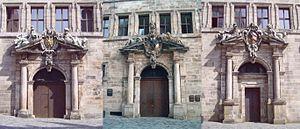
Les trois portails de la façade ouest de l’hôtel de ville de Nuremberg. État postérieur à la reconstruction de 1956-1978.
L'hôtel de ville de Nuremberg est l'hôtel de ville, c'est-à-dire l'édifice où siègent les autorités municipales, de la ville de Nuremberg en Allemagne.